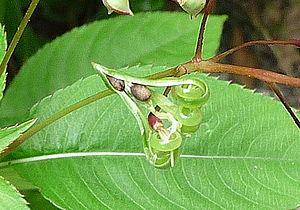
graine de balsamine de balfour
La Balsamine de Balfour, aussi parfois appelée Impatiente de Balfour est une plante herbacée annuelle de la famille des Balsaminaceae.
Les plantes se propagent dans leur environnement le plus souvent grâce à la dissémination de leurs graines, on parle aussi de « dispersion des graines ». Les plantes n'étant pas des êtres mobiles, plusieurs stratégies existent dans la nature pour amener de nouvelles plantes à croître loin de la plante mère.